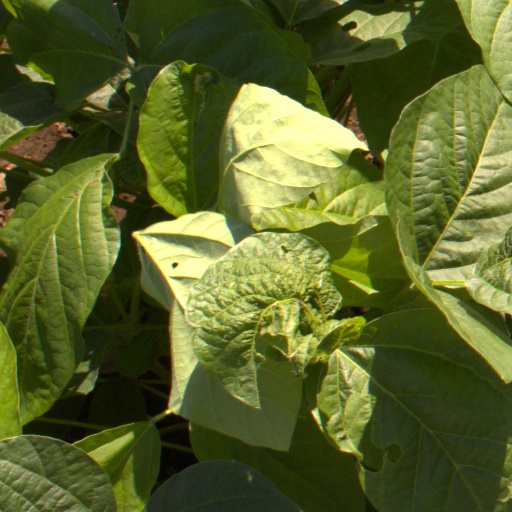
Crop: soybean